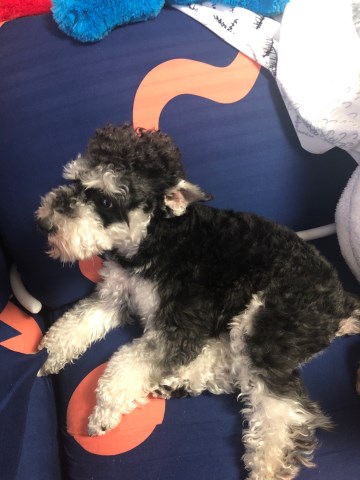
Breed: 2342-n000102-miniature_schnauzer